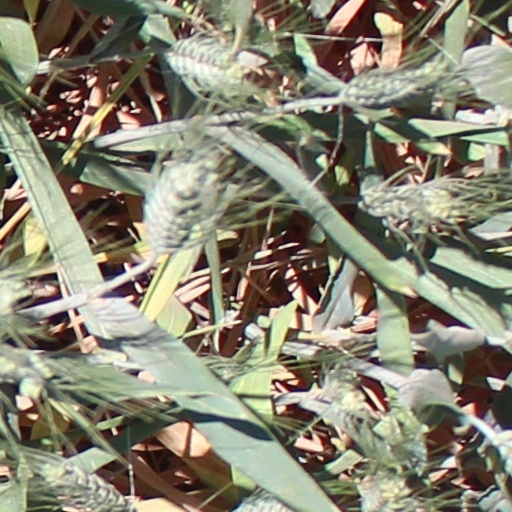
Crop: wheat